Talarurus

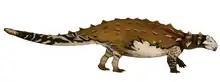
Life restoration

Most of the postcranial remains are known from fragmentary individuals. Based on the PIN 557 specimens, the ribs are strongly curved and thickened, having a length ranging between . The vertebral area is partially missing, preserving some cervicals, dorsals, caudals and the sacrum. The cervical vertebrae are amphicoelous (concave on both sides) with thickened centra (body), the neural arches are slightly higher. The dorsals have high, wide centra, and they are also amphicoelous with very elongated and robustly built neural arches; some are broken. More complete than the previous sections, the sacrum consists of 4 presacrals, 4 sacrals, and the first caudal vertebra, these vertebrae are fused together, with some ribs attached. Their size gradually increases from backward to forwards. Some isolated caudal vertebrae are present, they seem to indicate that the tail consisted of approximately 25 to 30 caudals. The anteriormost caudals have somewhat elongated neural arches and centra, the chevrons are fused and triangle-shaped. In contrast, the posteriormost caudals have very flattened chevrons and neural arches. Due to the partial preservation of the specimens, the exact osteoderm arrangement is unknown, however, some have been unearthed. The preserved osteoderms are very sparse, consisting of some cervical halfrings and spine-shaped body osteoderms. The osteoderms are strongly robust, most spine-shaped osteoderms measured in height. MPC-D 100/1355 was found in association with a partial halfring, as well as other body elements.